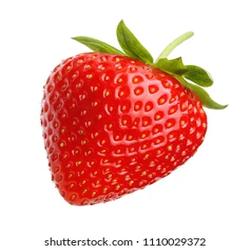
Label: Strawberry